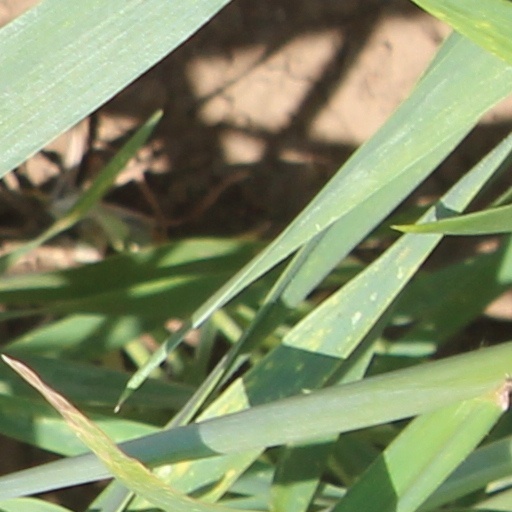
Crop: wheat